Hapax Legomena

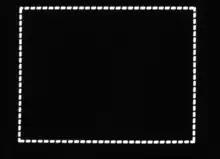
A frame from "Special Effects" (1972)

"Special Effects" shows only a white dotted outline of a rectangle which moves around a black background. It is accompanied by a synthesized soundtrack. Frampton created the film by shooting a static image from a distance with a handheld telephoto lens, such that the slight tremor of his body is rendered as the motion of the rectangle.